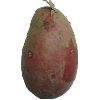
Label: red_potato